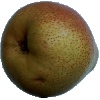
Label: Pear Forelle 1